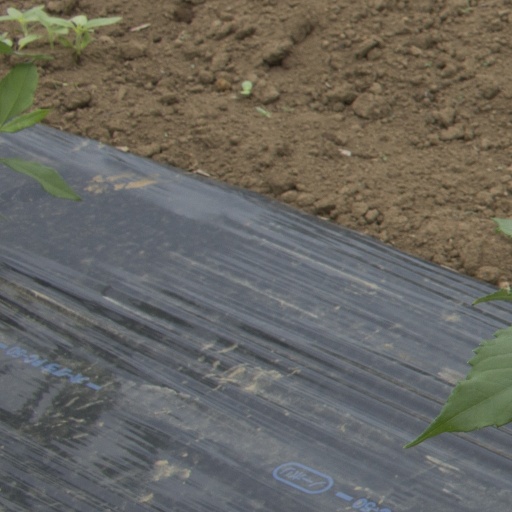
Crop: Jerusalem artichoke